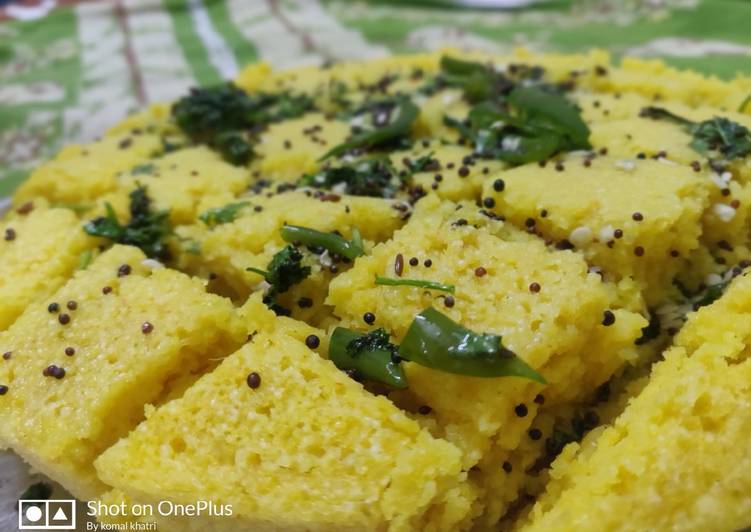
Dish: dhokla